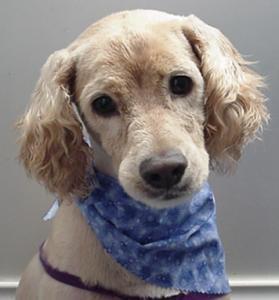
golden_retriever